Adelaide (horse)

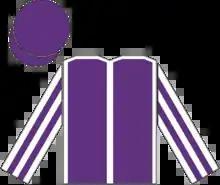
Racing silks of Derrick Smith

Adelaide foaled 19 February 2011 is an Irish thoroughbred racehorse. A winner of both races (including the Gallinule Stakes) in his native country he is better known for his performances in international competition. In 2014 he raced in the United Kingdom, France, the United States and Australia, recording major wins in the Secretariat Stakes and the Cox Plate.